Loay Church

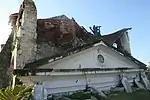
Church's facade destroyed during the 2013 Bohol earthquake

The church was damaged by the 7.2-magnitude 2013 Bohol earthquake. The collapse of the front facade wall of the church was partly due to the lack of connecting material between the old wall and a new portico facade added during the 19th century.